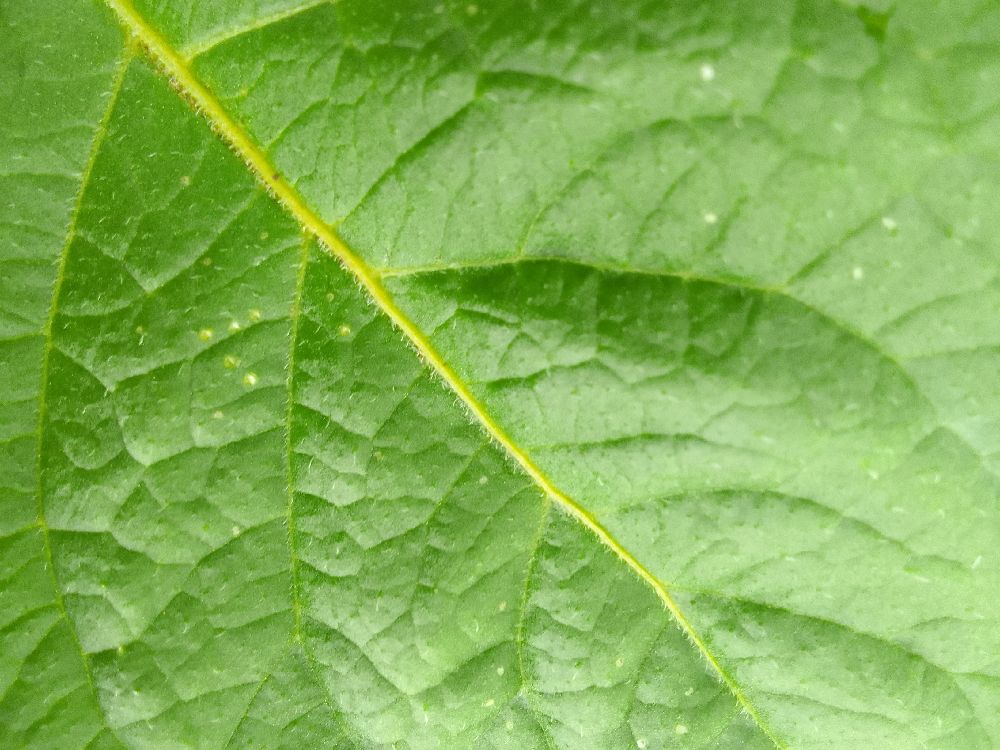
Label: Healthy